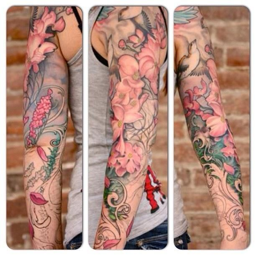
love the pastel colors in this !